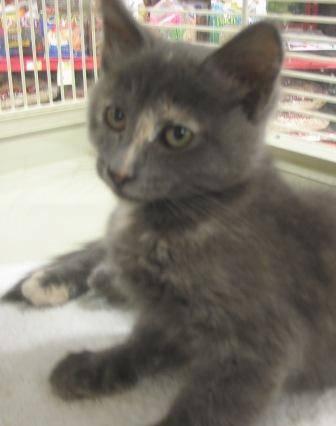
cat